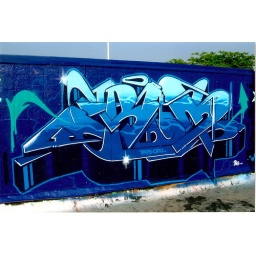
Bio wall in Hunts Point meat market